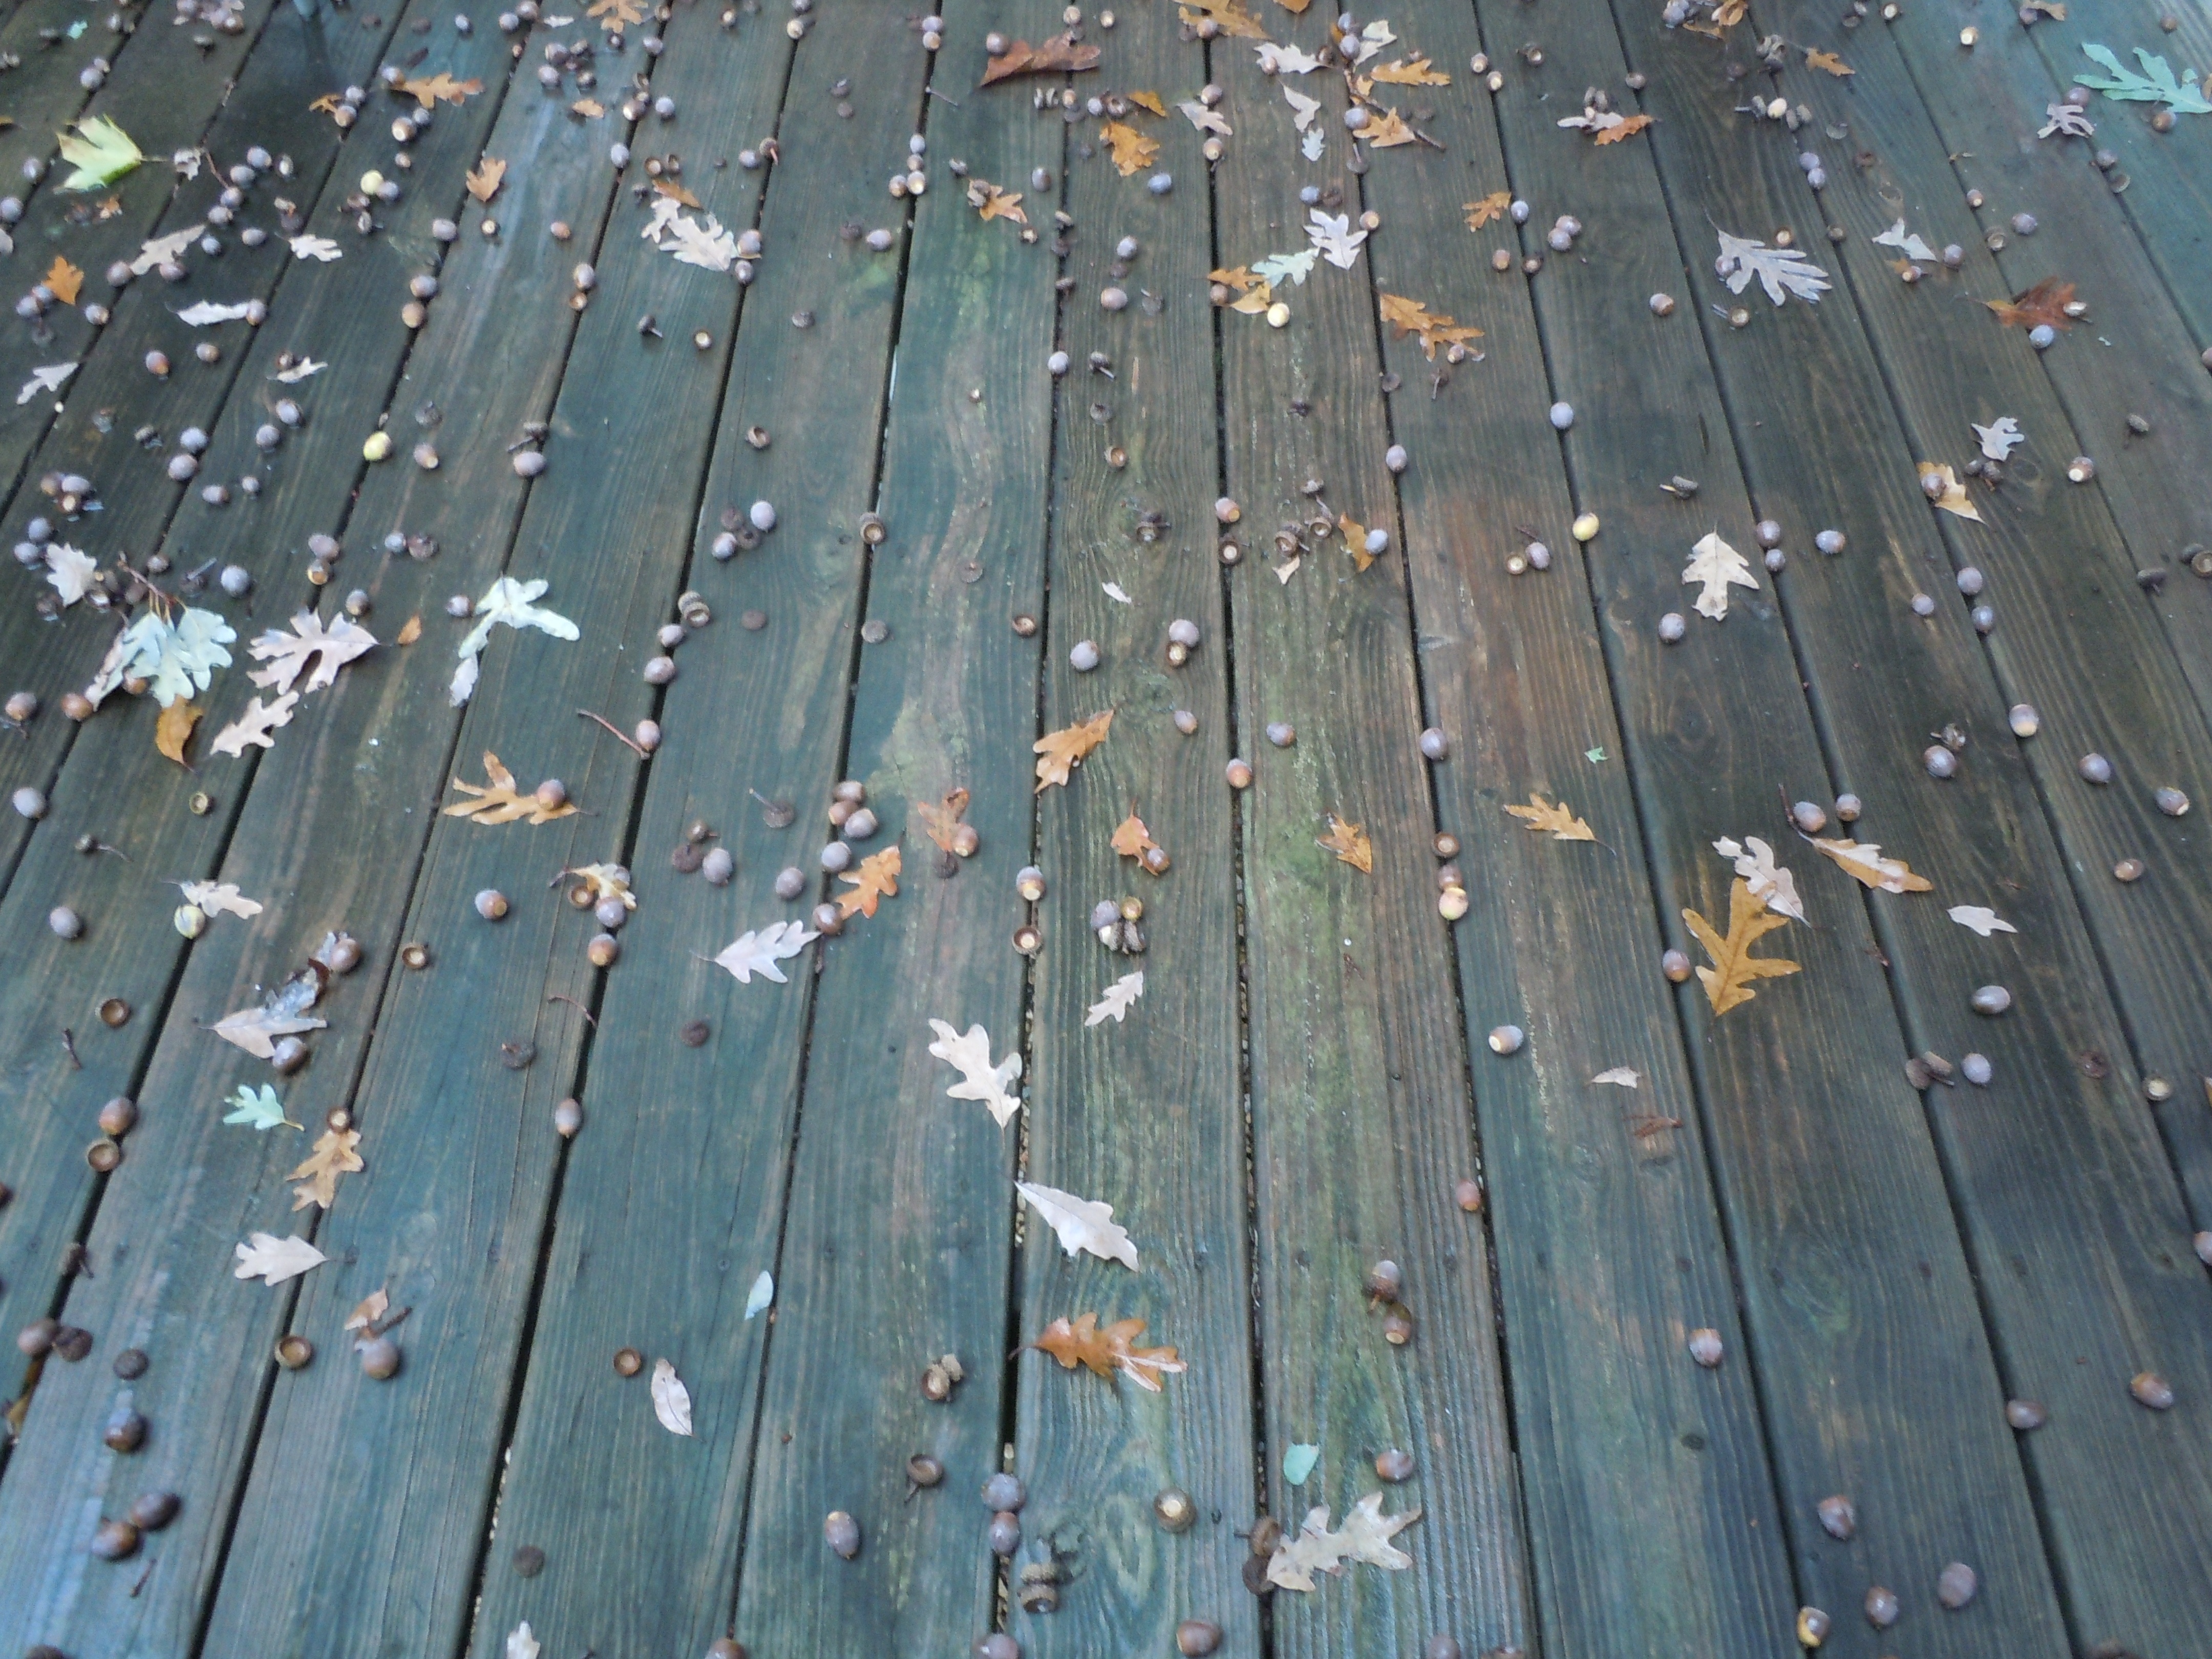
nature, deck, wood, fall, floor, roof, asphalt, line, autumn, lane, season, acorn, leaves, oak, flooring, road surface